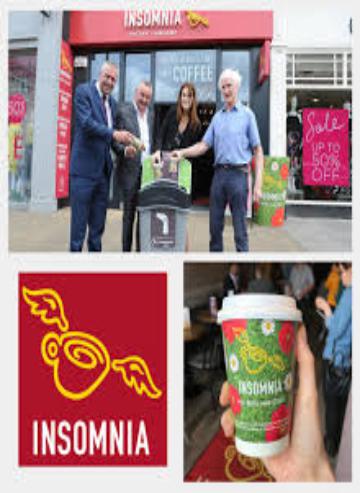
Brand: Insomnia Coffee Company
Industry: Food